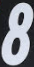
Number: 8